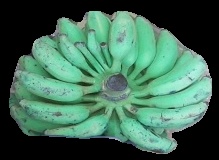
Variety: elakki-bale
Grade: grade3